Aérospatiale SA 315B Lama

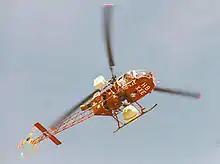
A 1990-built Swiss-operated Lama

In addition to India, other countries have participated in licence production activities. In 1978, an export agreement was reached with Brazilian aircraft manufacturer Helibras, under which it would perform domestic assembly of the Lama. Such Helibras-produced SA 315Bs were marketed under the designation "Gavião"; (Hawk) several examples of which were successfully exported to neighboring Bolivia.